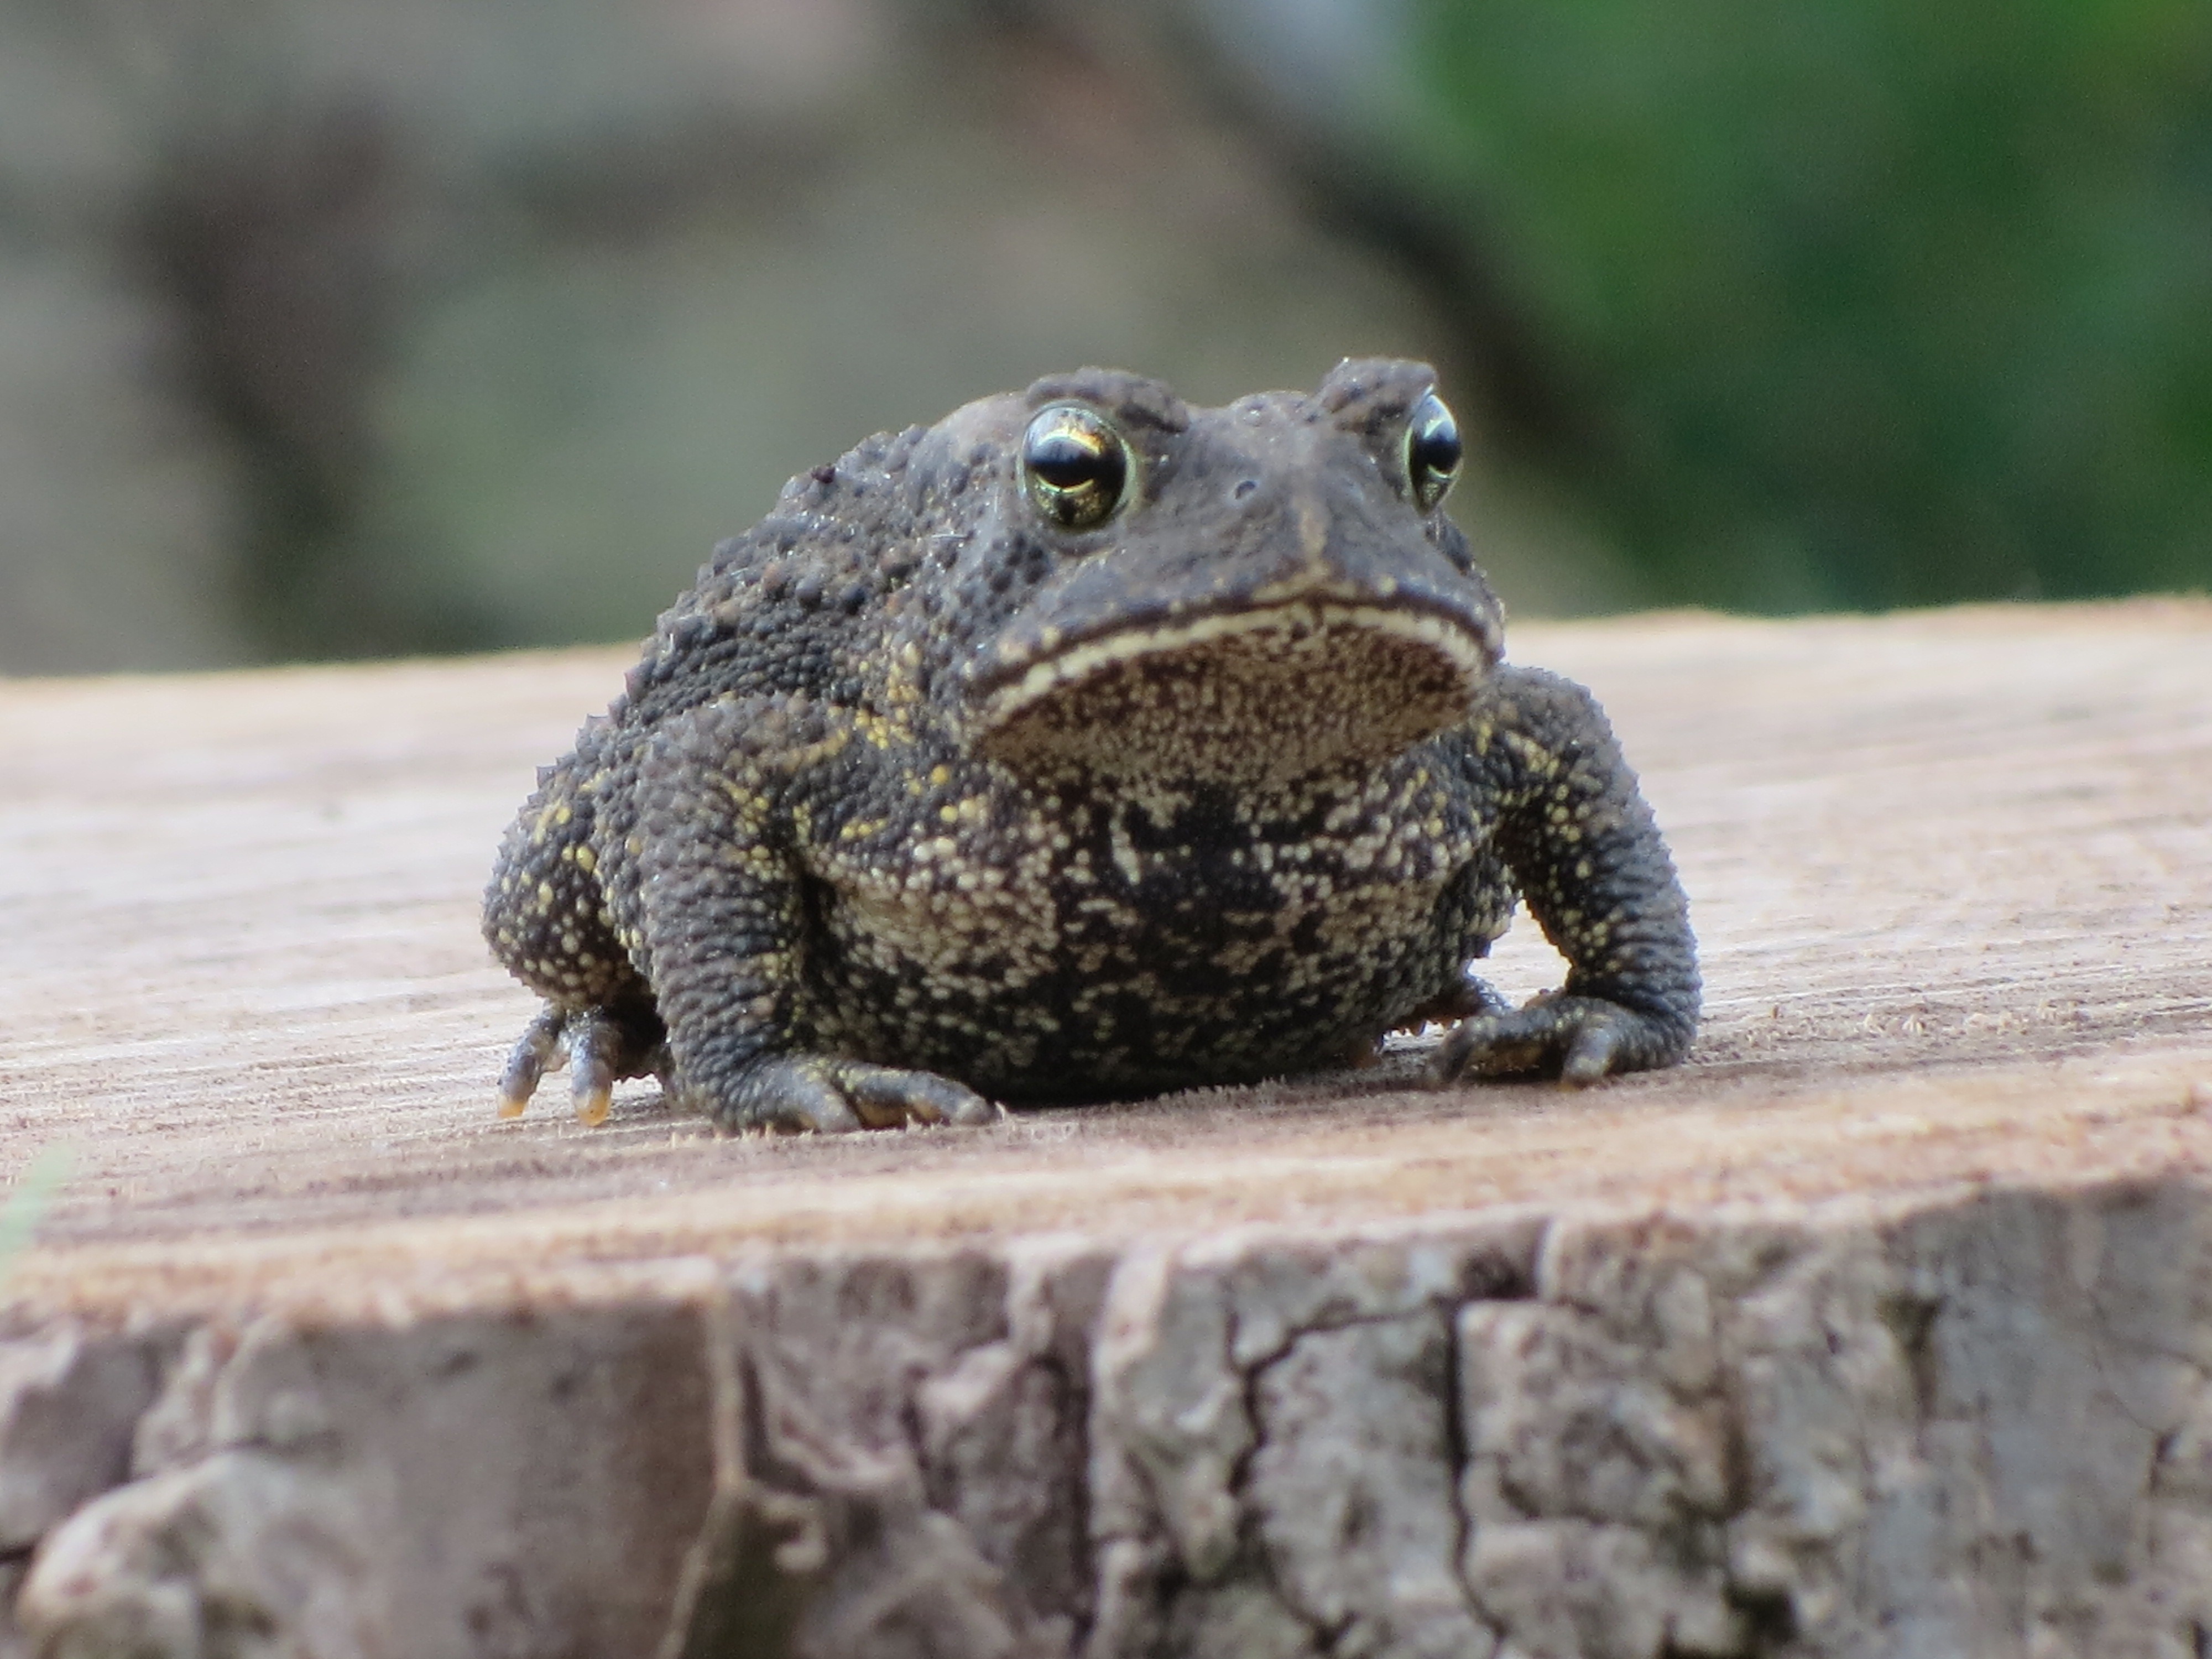
nature, wilderness, animal, wildlife, wild, environment, frog, toad, reptile, amphibian, fauna, close up, outdoors, zoology, vertebrate, amphibians, species, bullfrog, ranidae